Cronk (drink)

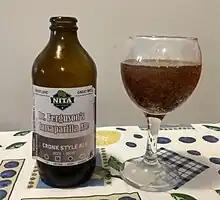
Dr. Ferguson's Sarsaparilla Ale by Nita Beer in Ottawa was one of the numerous attempts at reviving Cronk by breweries in Canada.

Cronk attracted revived interest and its recipe was re-discovered in June 2020 when newspaper advertisements for the beverage from the 1880s were shared on Twitter by Paul Fairie, a researcher at the University of Calgary. The "bizarre" adverts attracted interest and came to trend on Twitter in Canada.